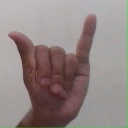
अक्षर: य